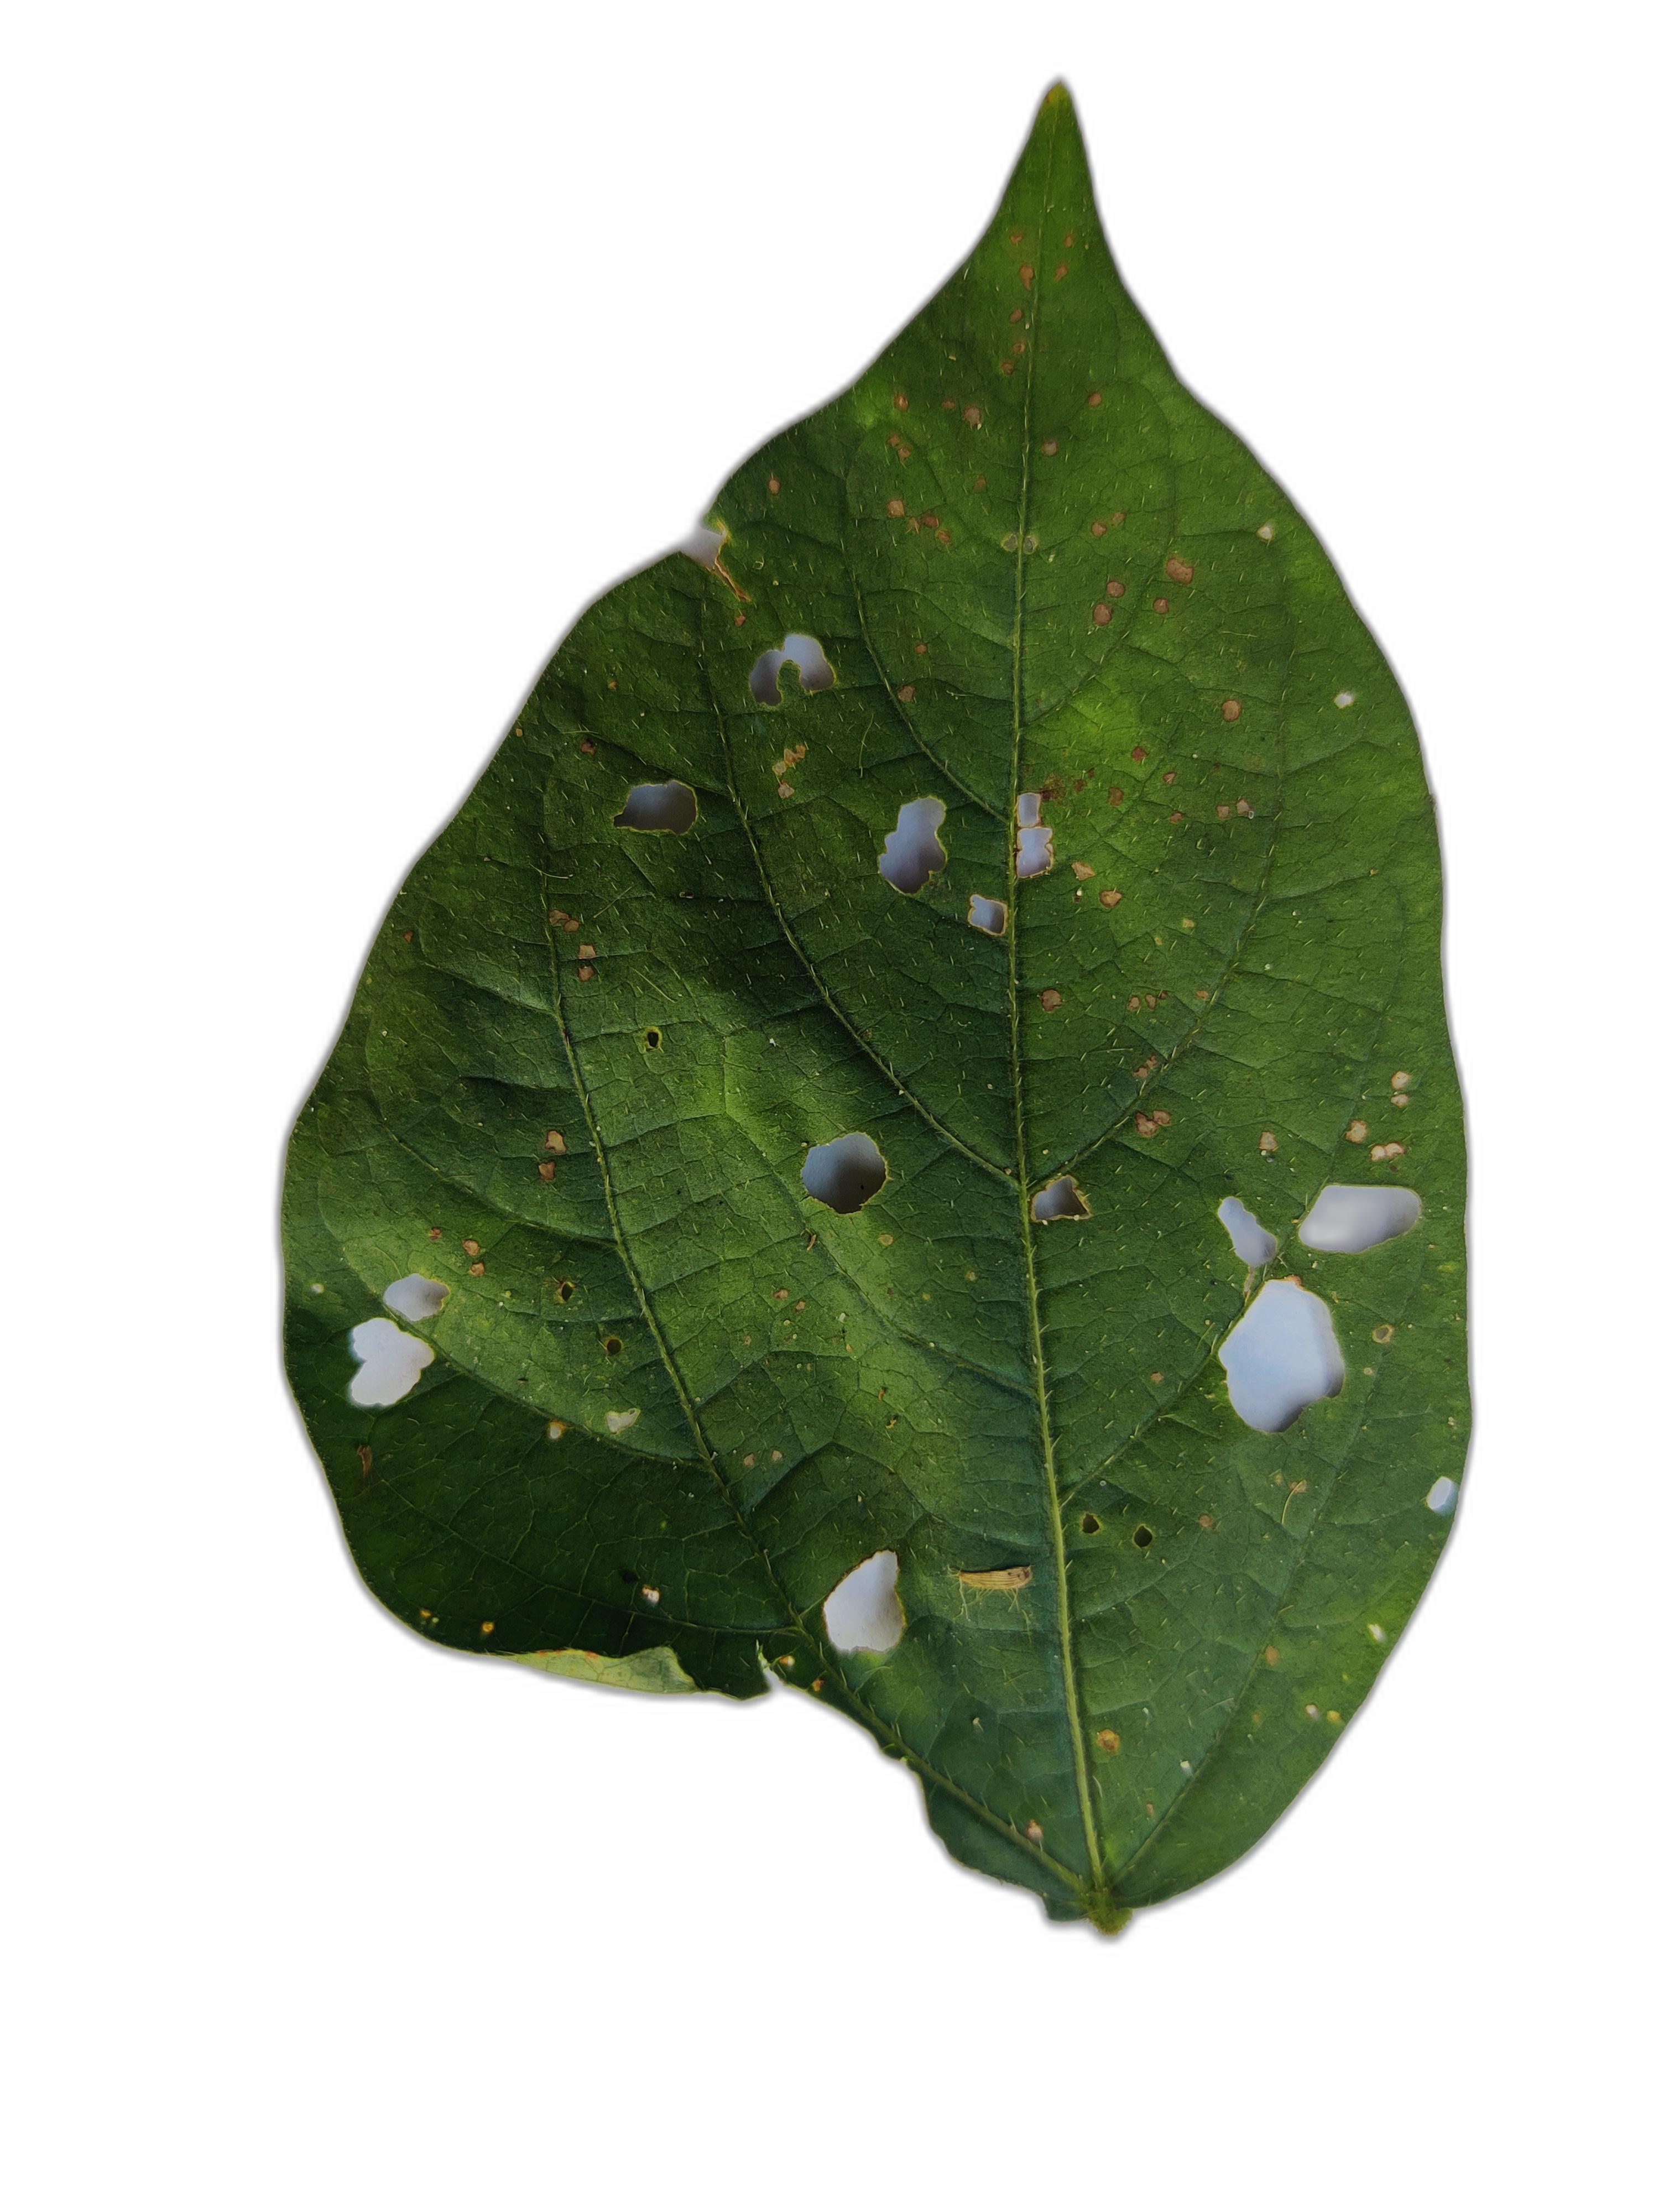
Label: Cercospora leaf spot